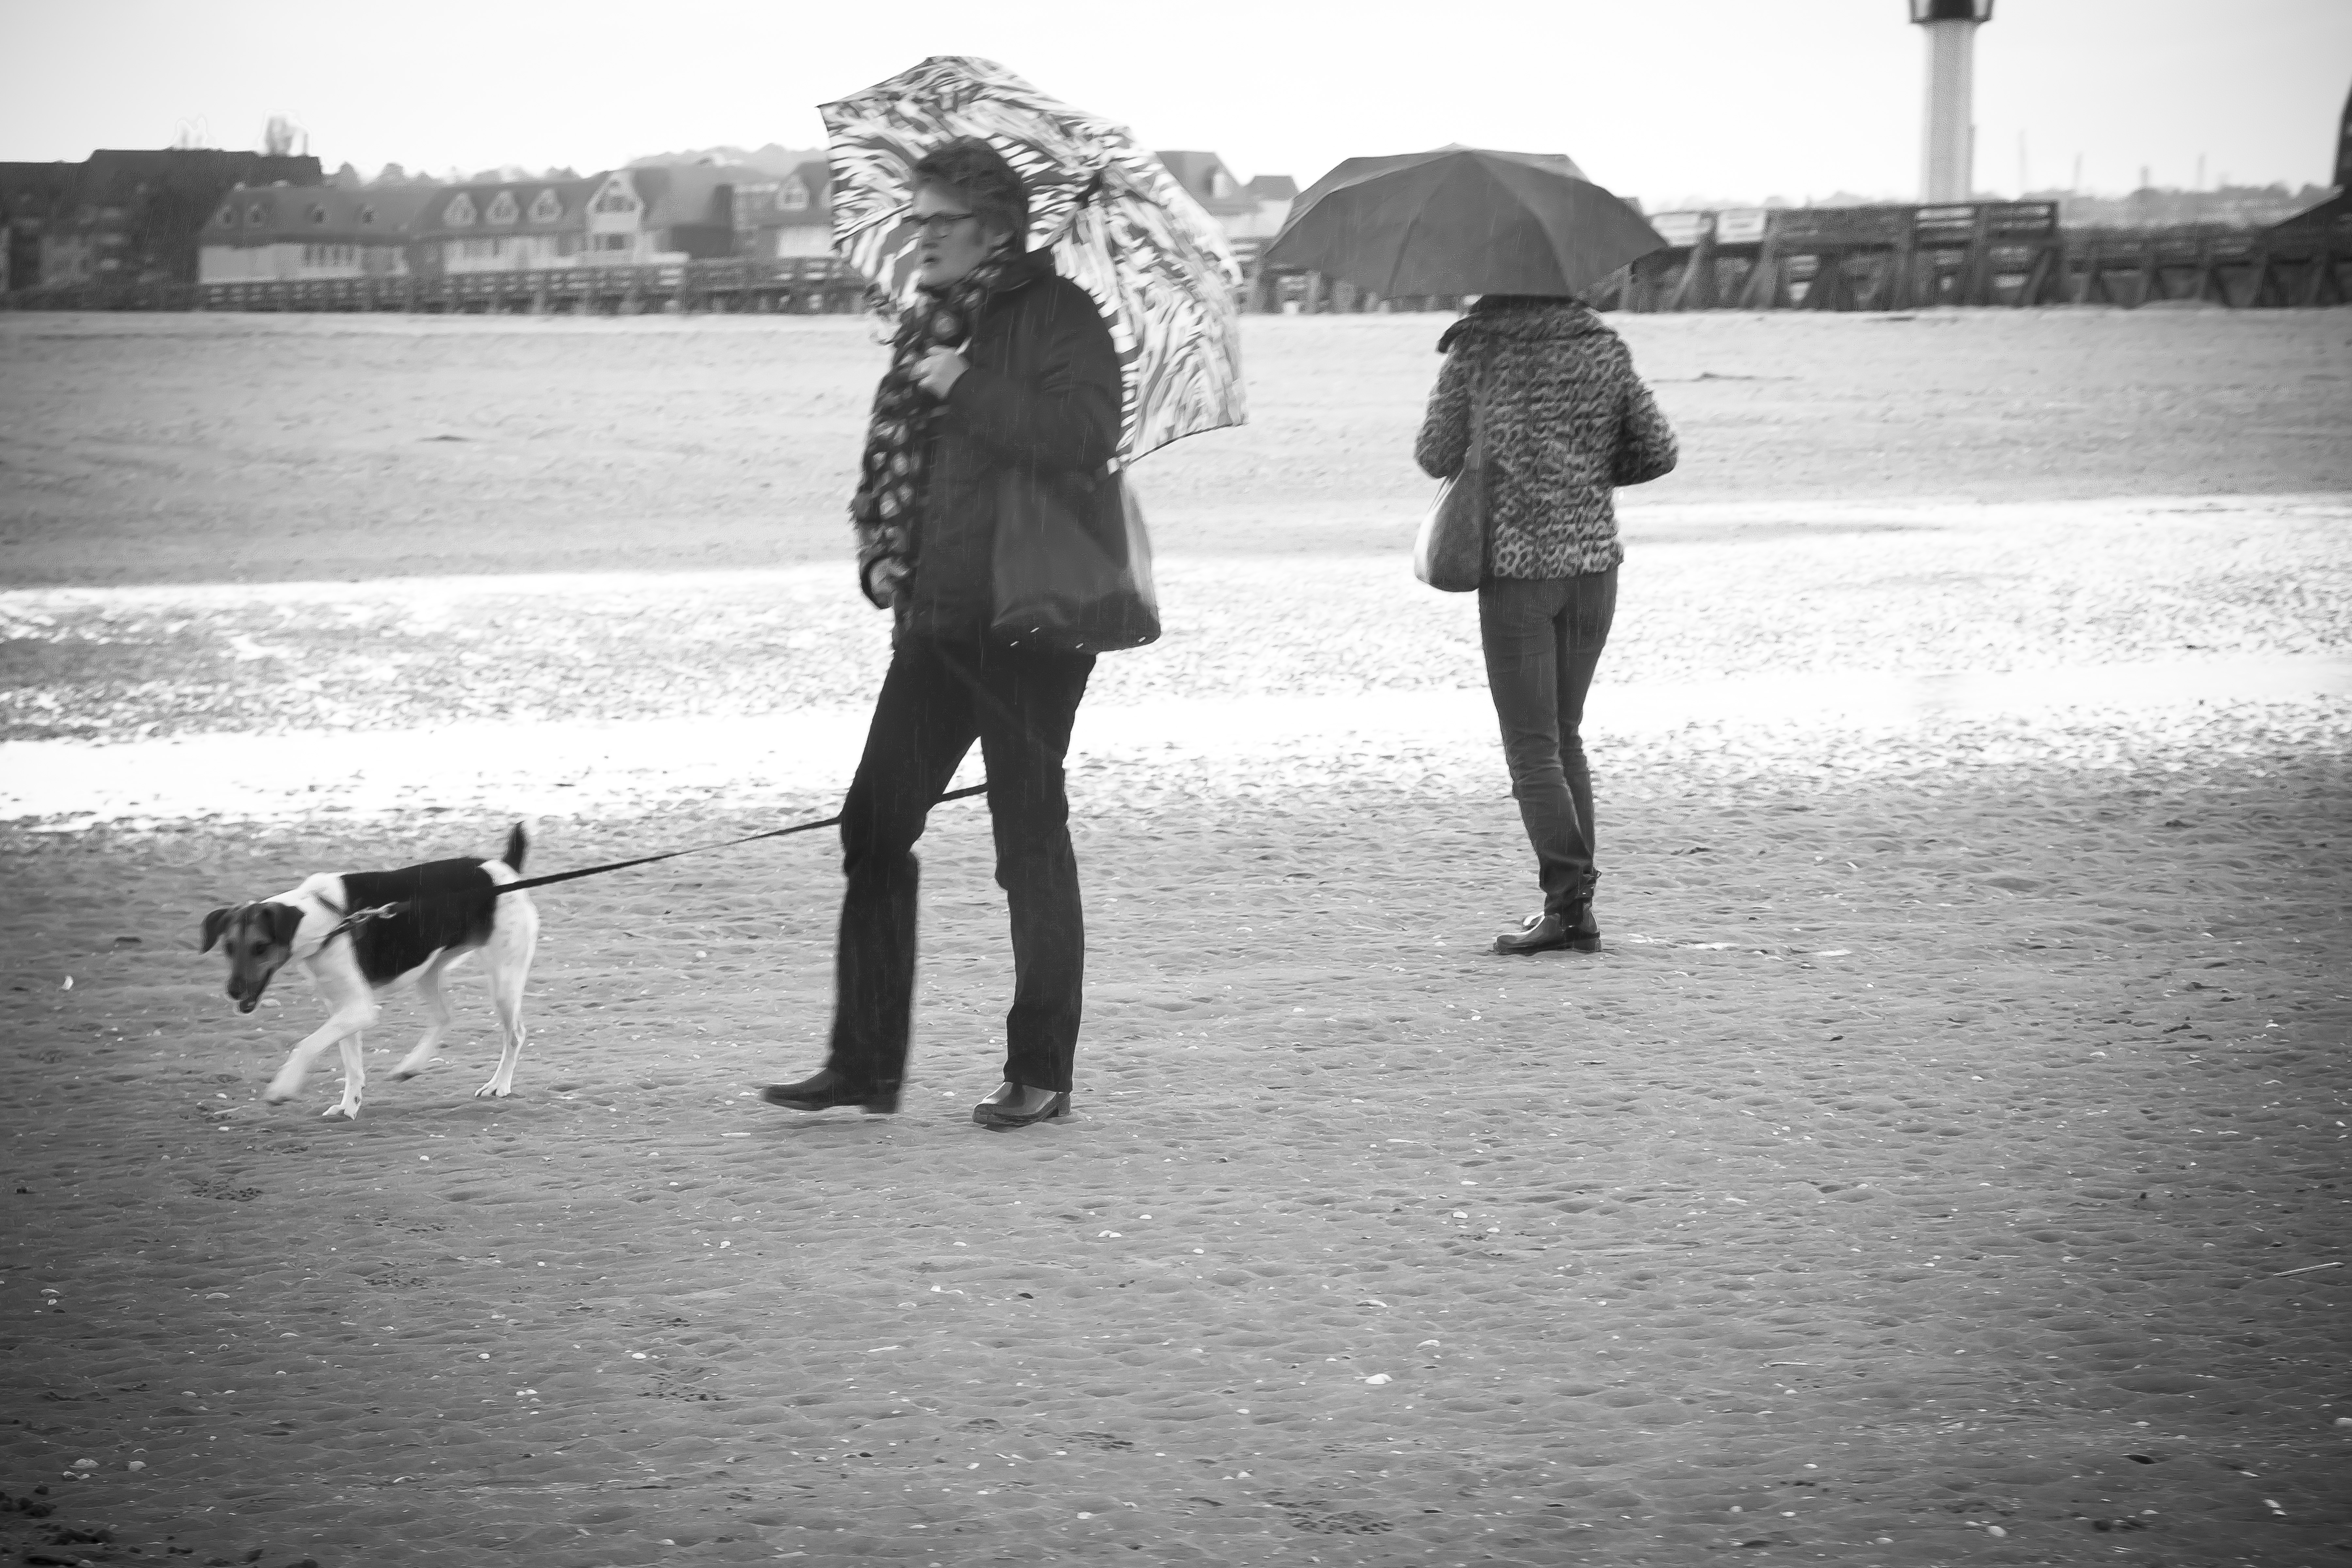
snow, winter, black and white, people, white, street, photography, rain, urban, travel, france, fujifilm, weather, black, monochrome, bw, blackandwhite, blackwhite, ngc, photograph, normandy, fuji, stphotographia, fujixt1, fujix, noireblanc, trouville, monochrome photography